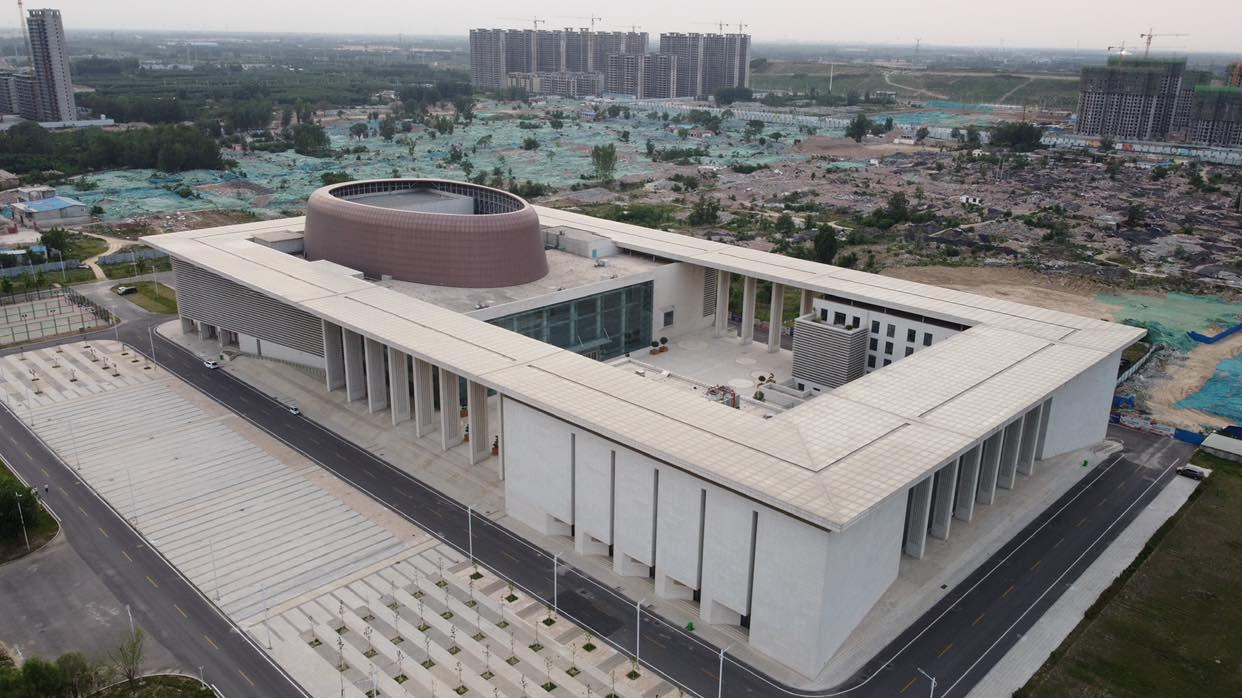
地标名称：濮阳市工人文化宫
所在城市：濮阳市·华龙区